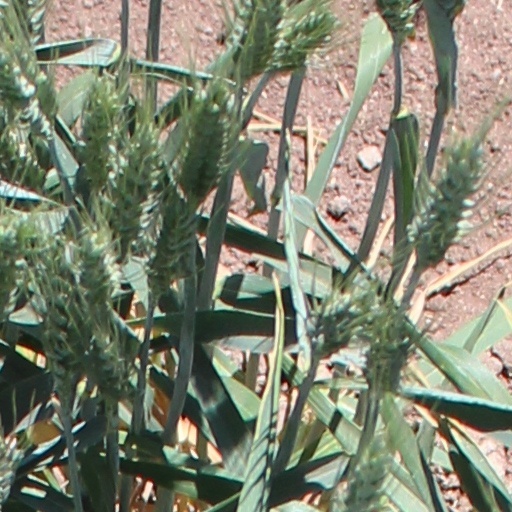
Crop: wheat